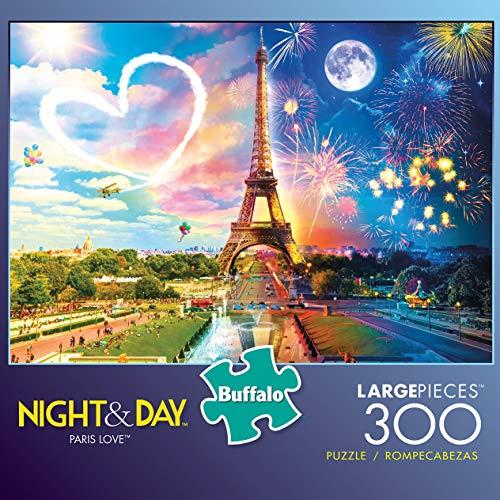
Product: Buffalo Games - Night & Day Collection - Paris Love - 300 Large Piece Jigsaw Puzzle
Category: Toys & Games | Puzzles | Jigsaw Puzzles
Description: Great Condition.
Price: $10.56
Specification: ProductDimensions:1.8x7.9x7.9inches|ItemWeight:13.3ounces|ShippingWeight:13.3ounces(Viewshippingratesandpolicies)|ASIN:B07N4KQV4N|Itemmodelnumber:11844|Manufacturerrecommendedage:14yearsandup